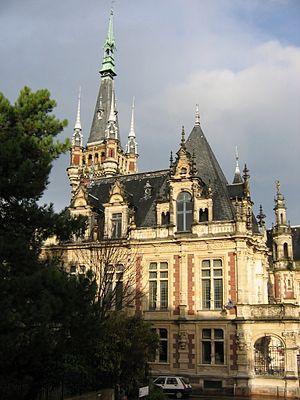
La cuisine normande est déterminée par sa position géographique, qui bénéficie des fertiles terroirs de la Normandie, qui lui fournissent à foison les produits agricoles, tandis que la mer la pourvoit généreusement en poissons et crustacés divers. Les Normands aiment la bonne chère et leur cuisine se distingue essentiellement par ses productions agricole et piscicole.
Le pays de Caux est une région naturelle de Normandie appartenant au Bassin parisien. Il s’agit d’un plateau délimité au sud par la Seine, à l’ouest et au nord par les falaises de la Côte d'Albâtre, à l’est par les hauteurs dominant les vallées de la Varenne et de l’Austreberthe. Son territoire occupe toute la partie occidentale du département de la Seine-Maritime.